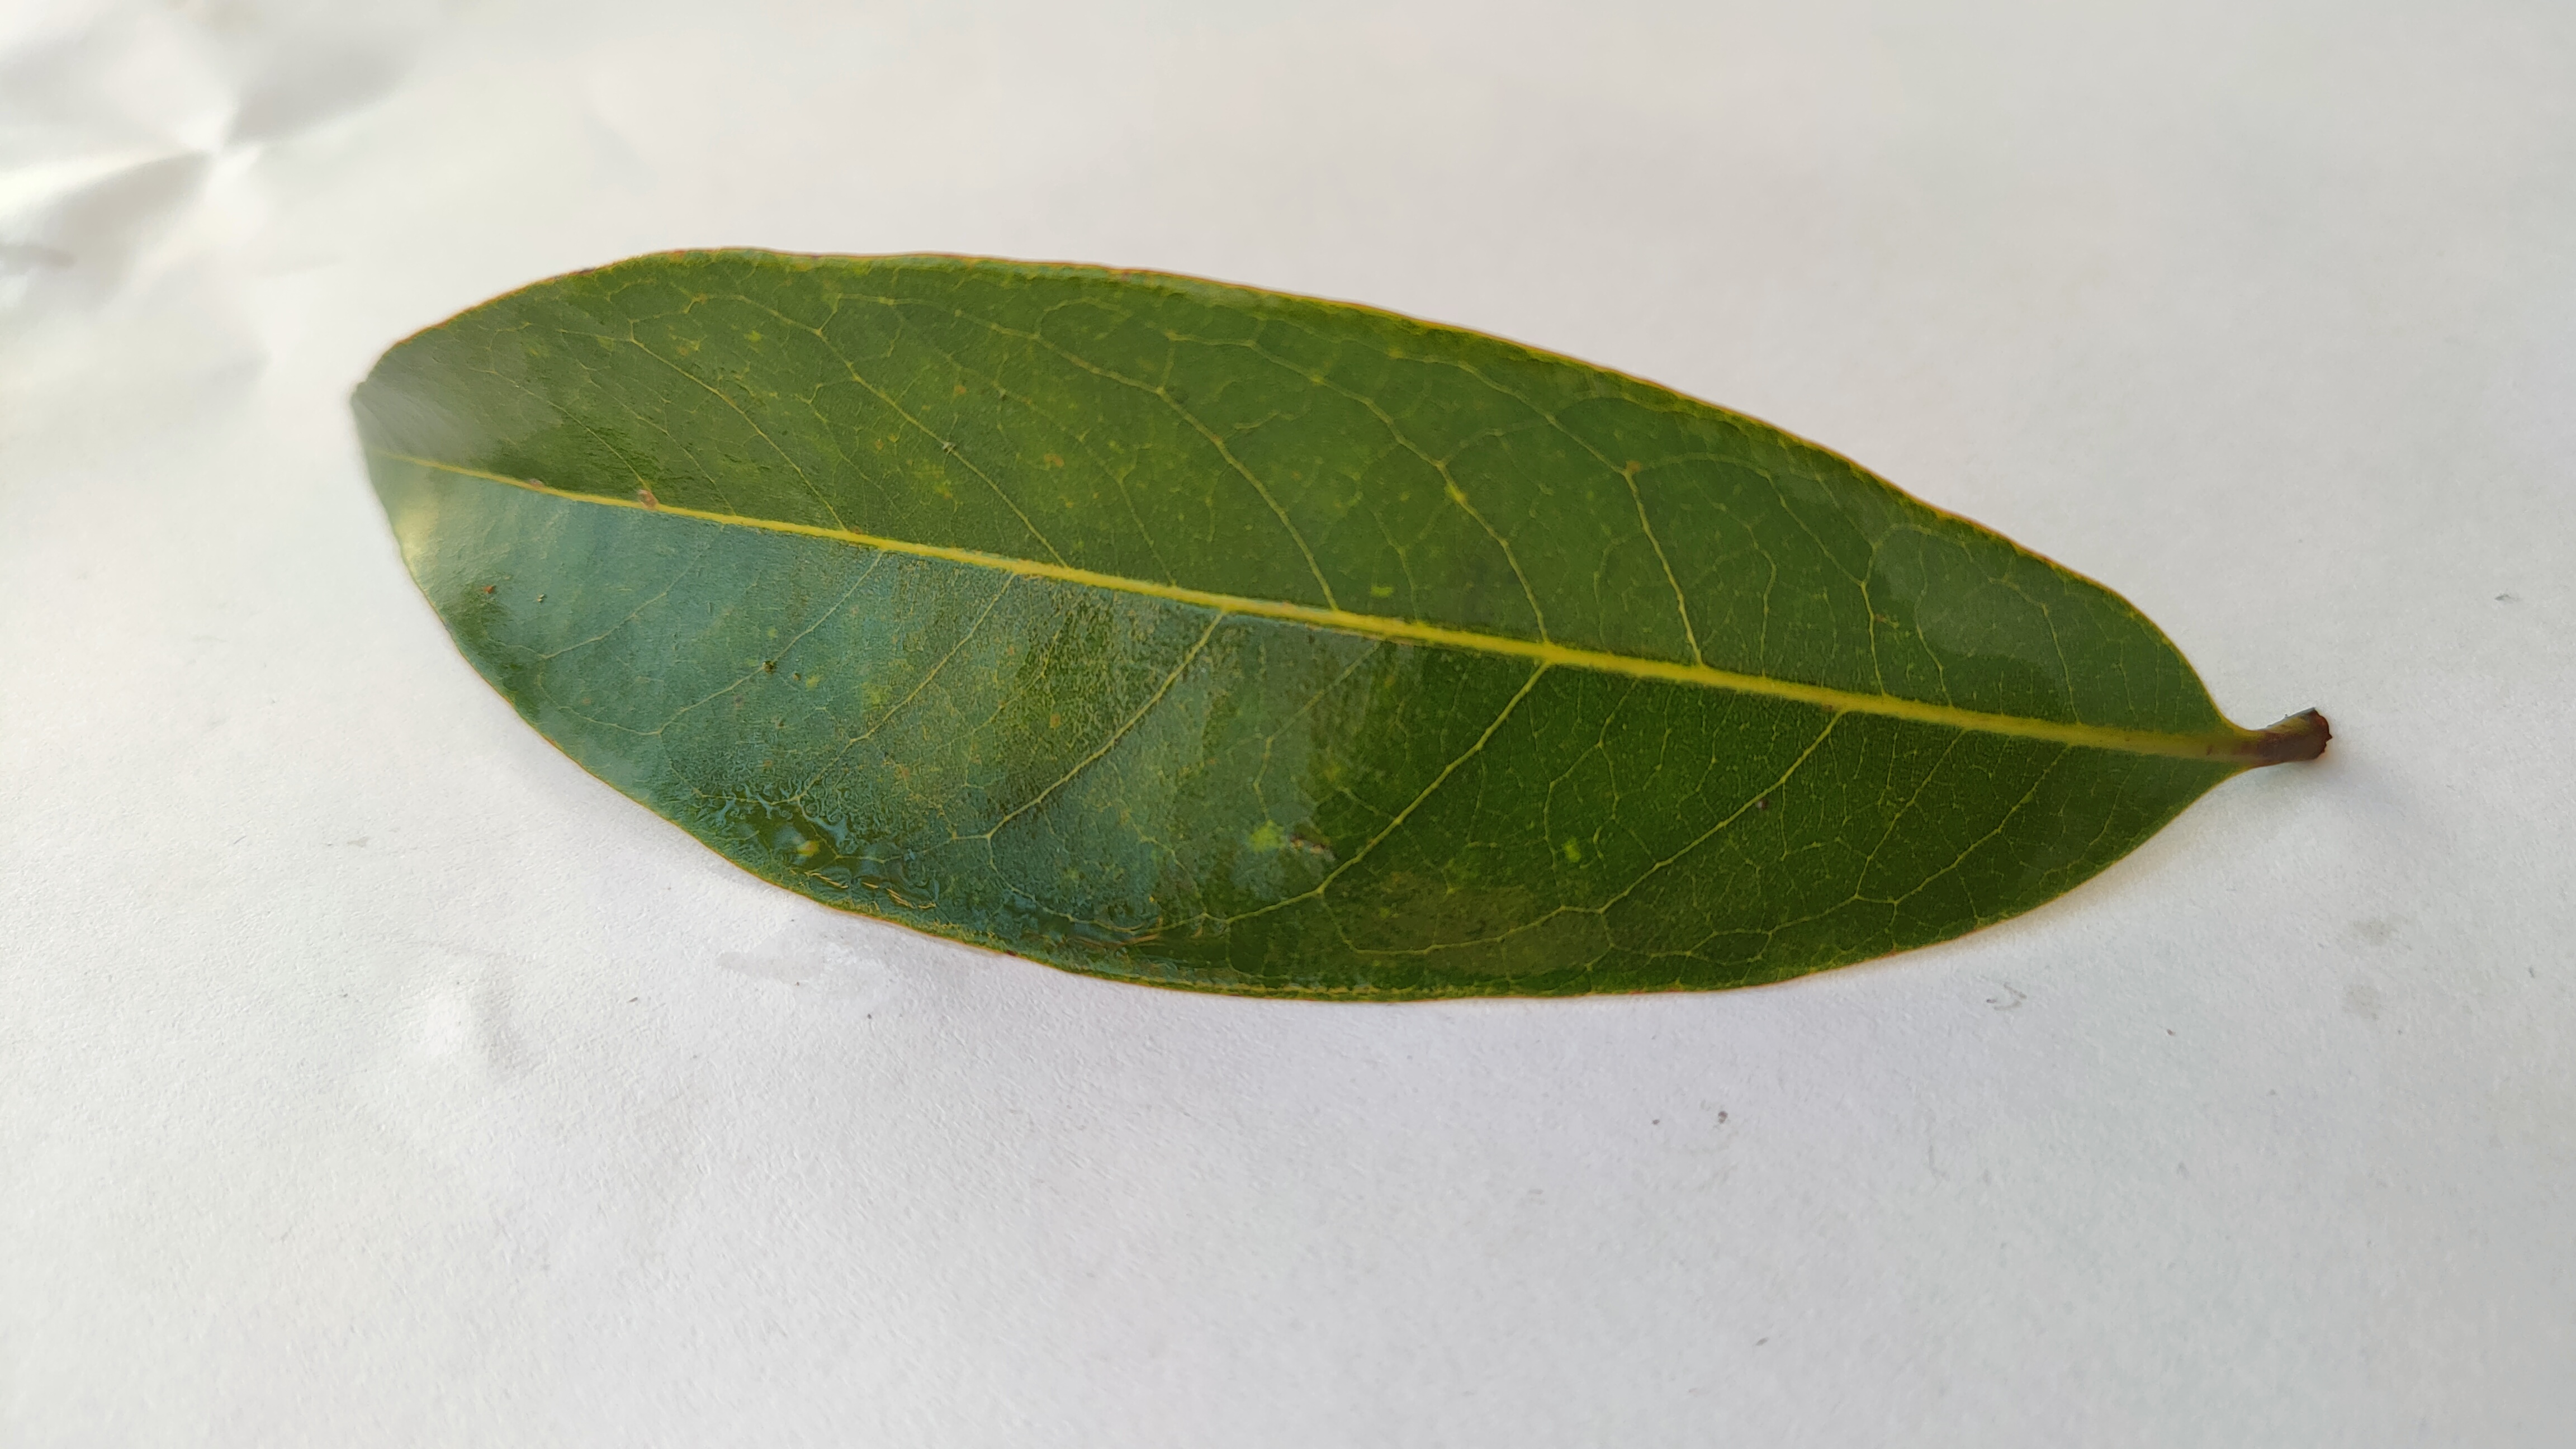
Leaf variety: Lychee